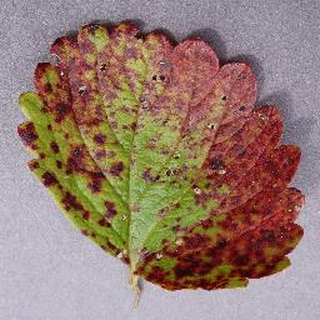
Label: strawberry_leaf_scorch